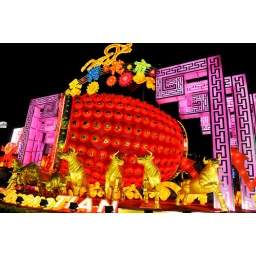
entrance of the flower market in Guangzhou - 01